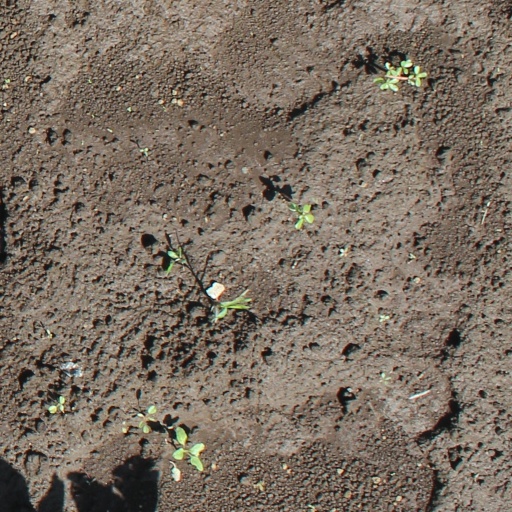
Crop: soybean